Margaret Mead

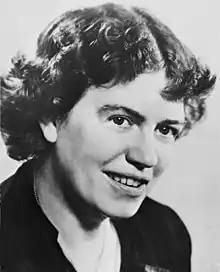
Mead in 1948

Margaret Mead (December 16, 1901 – November 15, 1978) was an American cultural anthropologist, author and speaker, who appeared frequently in the mass media during the 1960s and the 1970s.